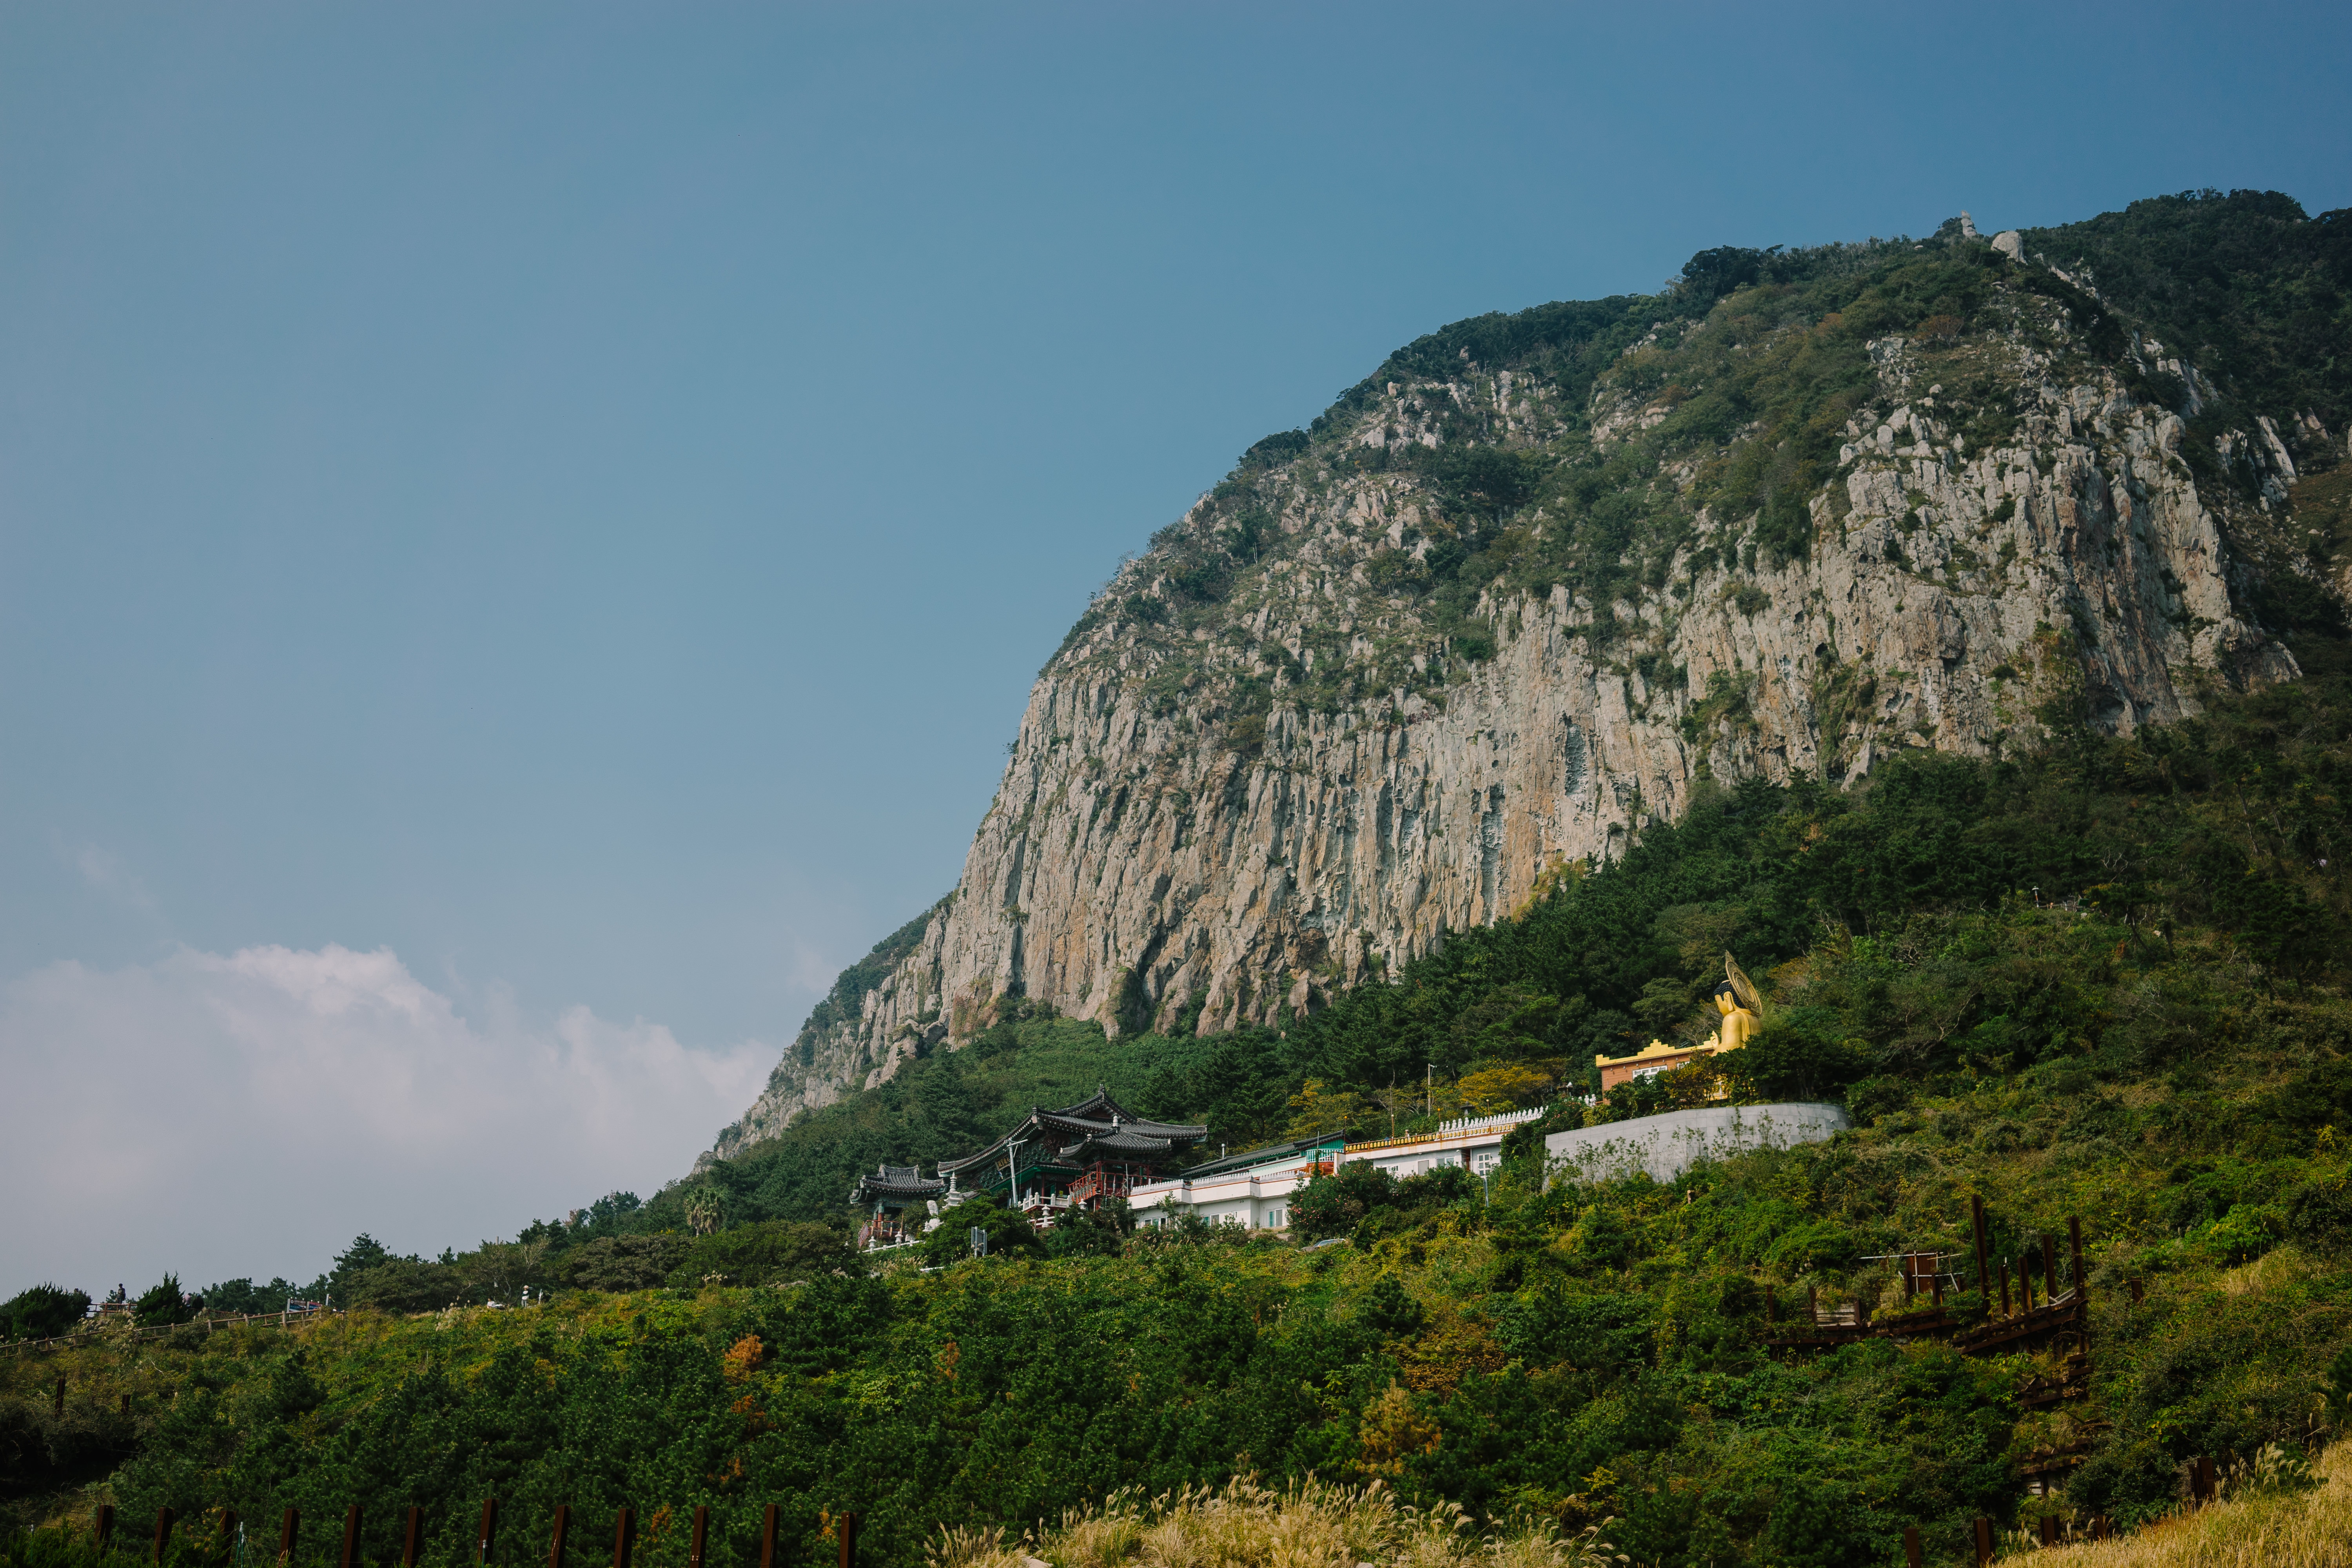
landscape, sea, coast, mountain, hill, valley, mountain range, cliff, terrain, ridge, plateau, ecosystem, landform, geographical feature, mountainous landforms